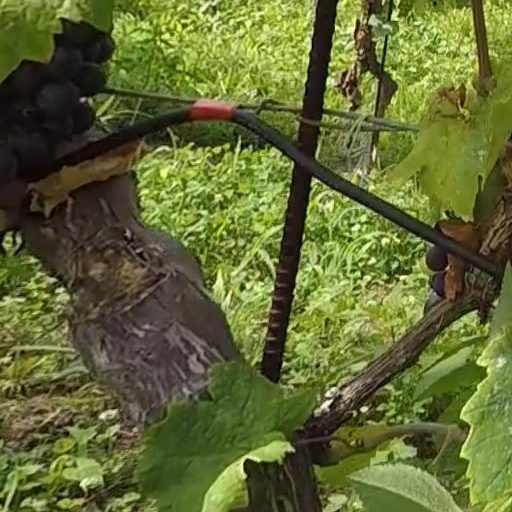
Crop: grape